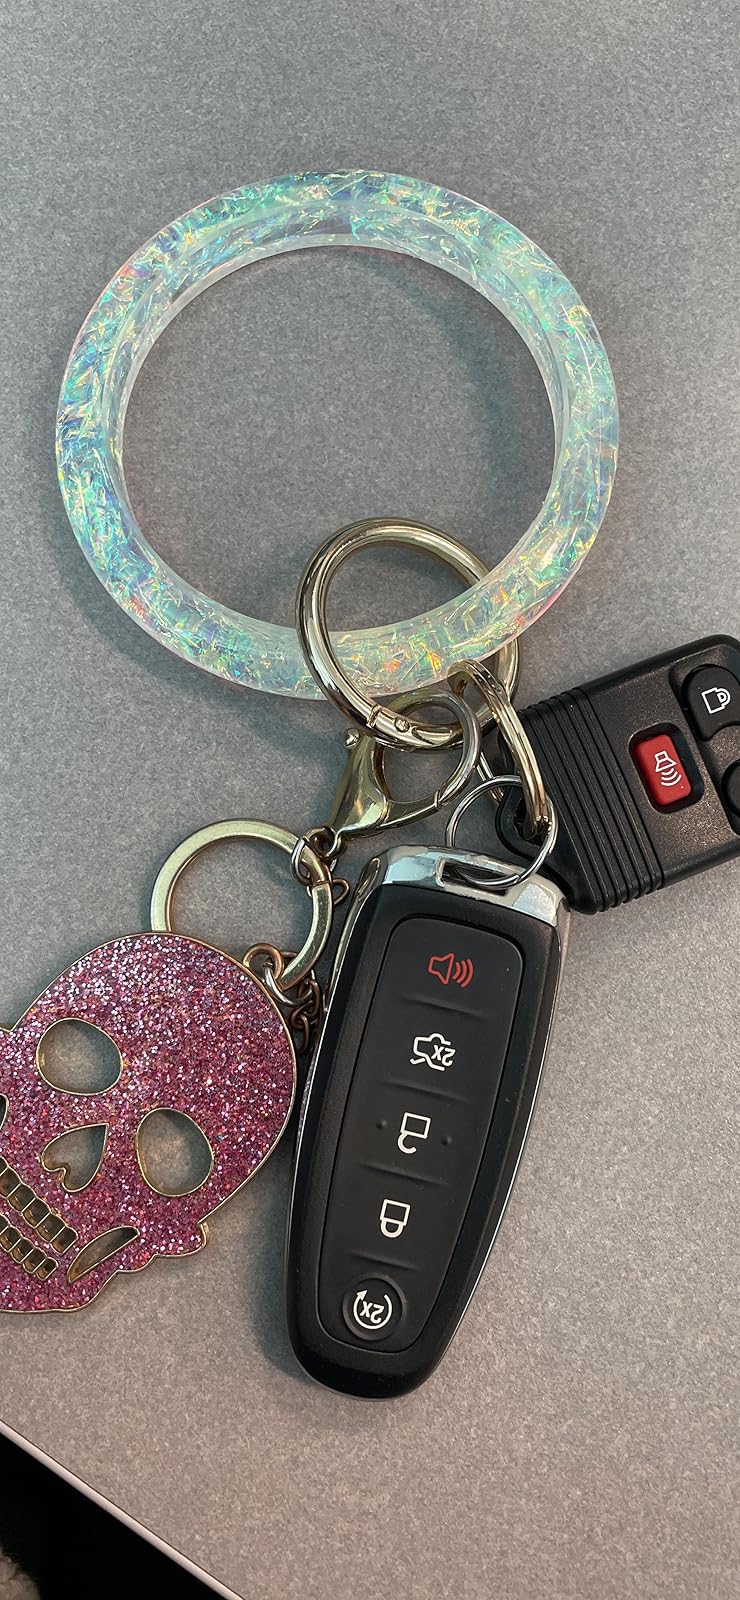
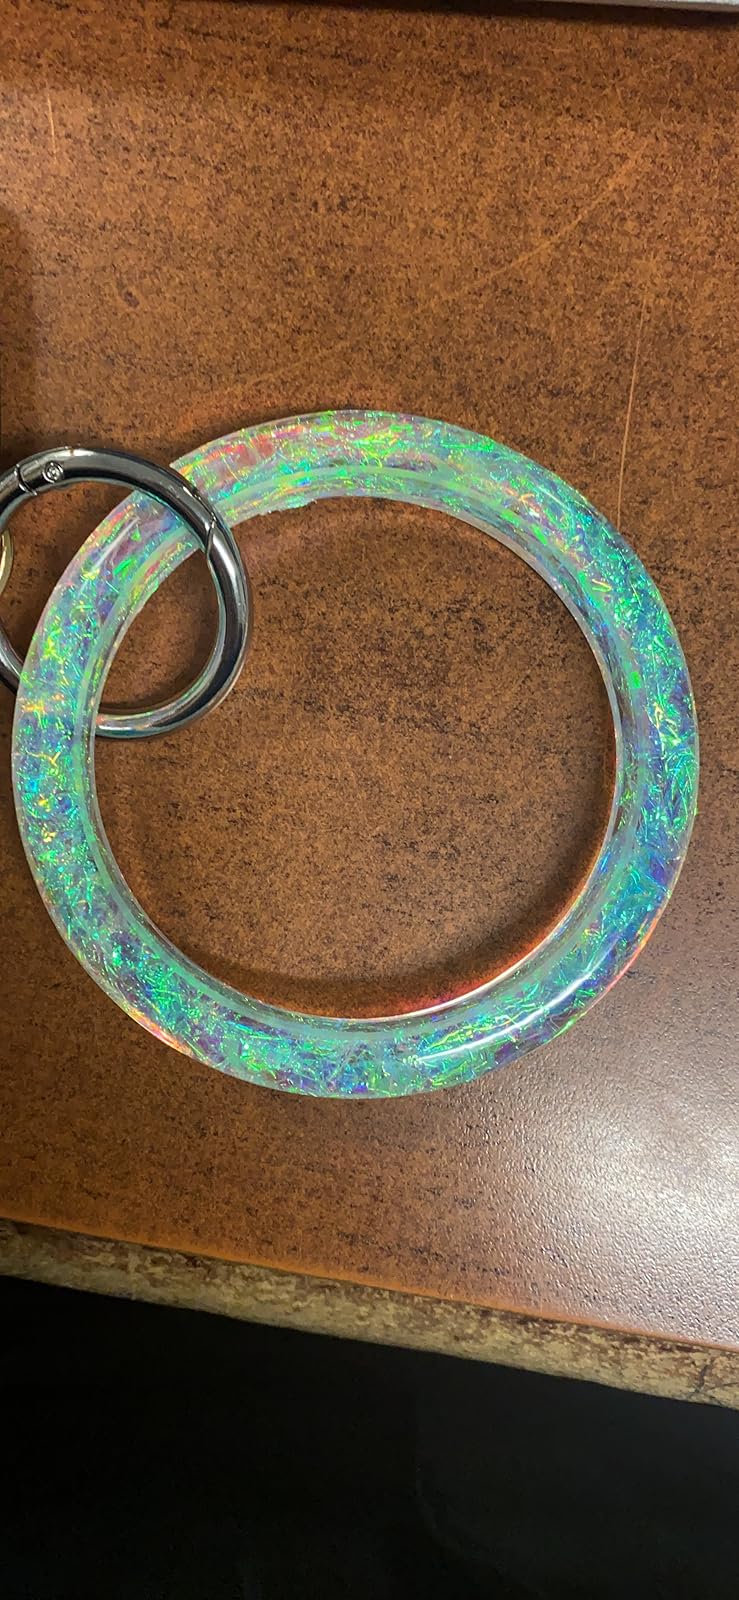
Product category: accessories_keychain
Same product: yes